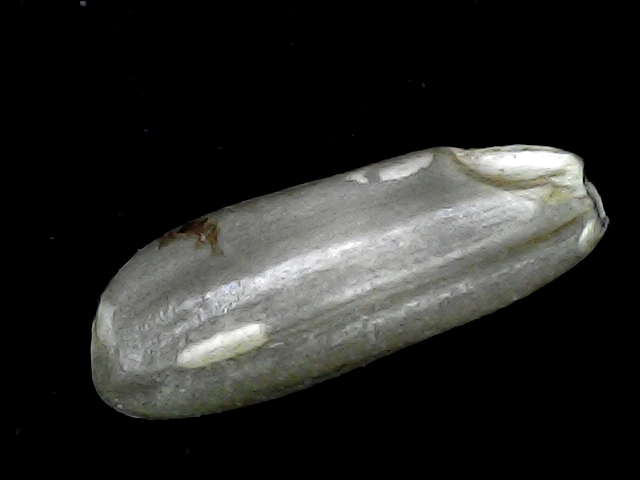
Rice variety: BD91